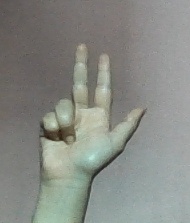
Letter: al